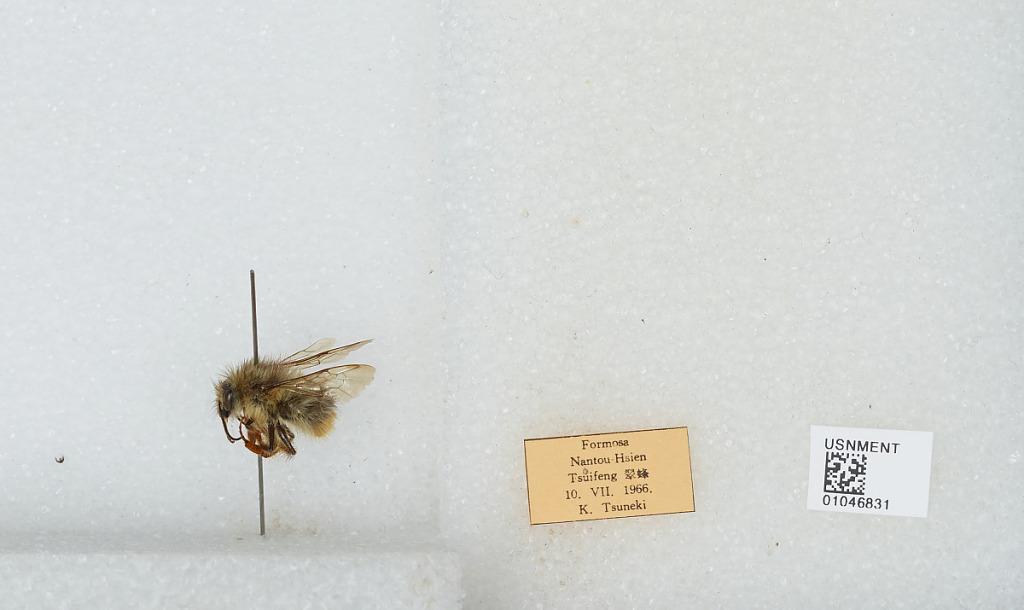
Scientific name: Bombus sp.
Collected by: K. Tsuneki
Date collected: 1966-7-10
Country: Taiwan
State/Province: Taiwan
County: Nantou
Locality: Tsuifeng